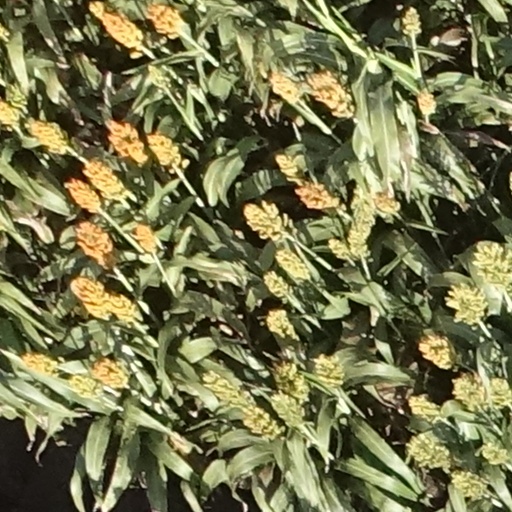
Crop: sorghum